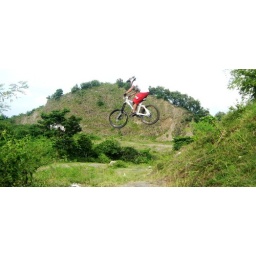
jumping the 20 foot road gap...taken in the mountain of busay